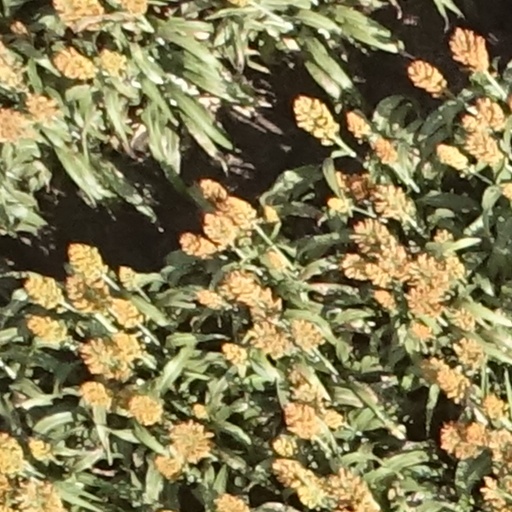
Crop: sorghum